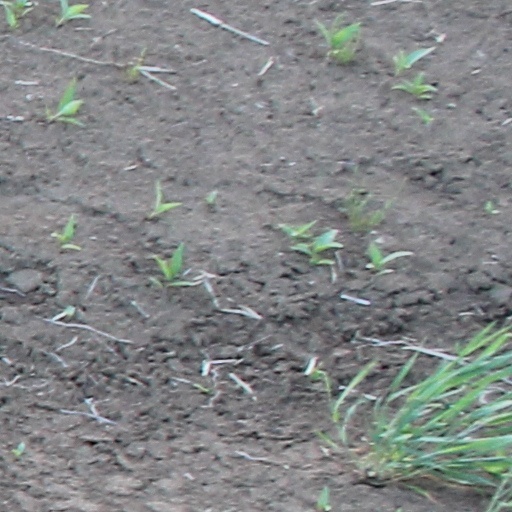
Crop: wheat